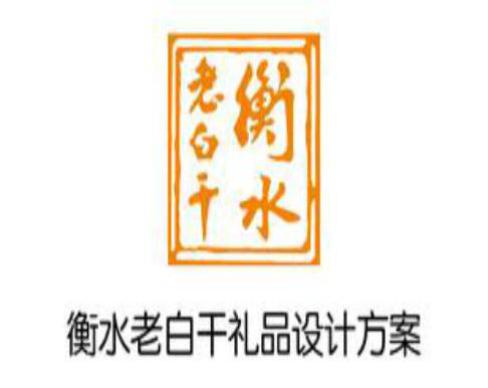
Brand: hengshui laobaigan
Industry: Food